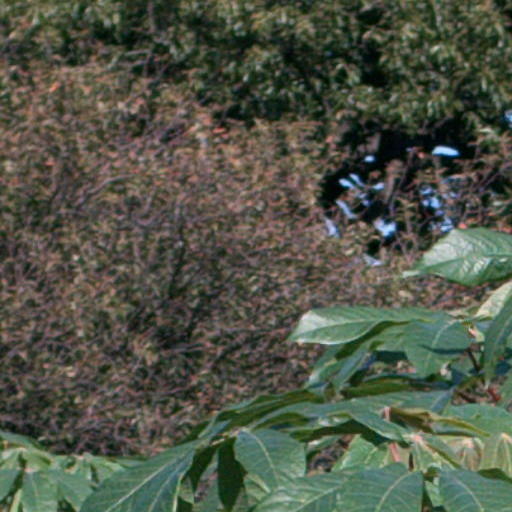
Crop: cassava